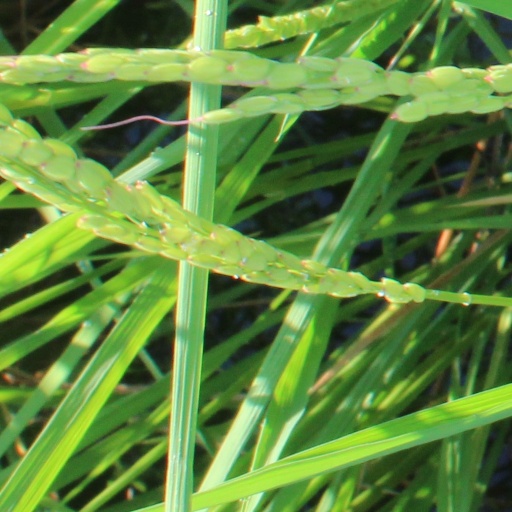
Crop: rice